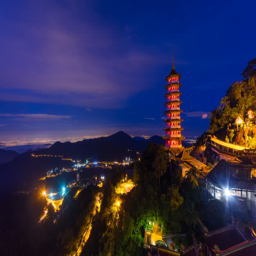
high angle time lapse view during sunrise , feet above sea level and one of the main tourist attractions .